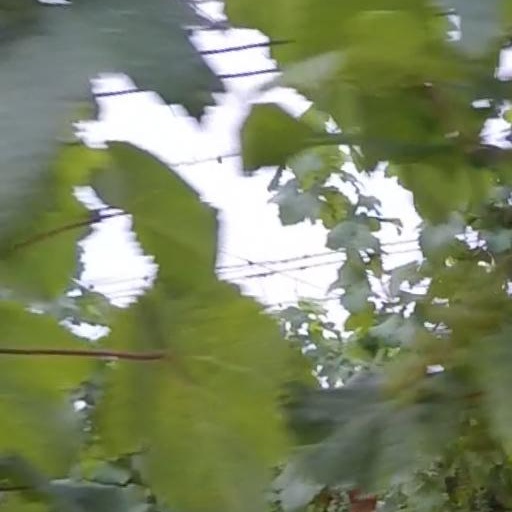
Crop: grape